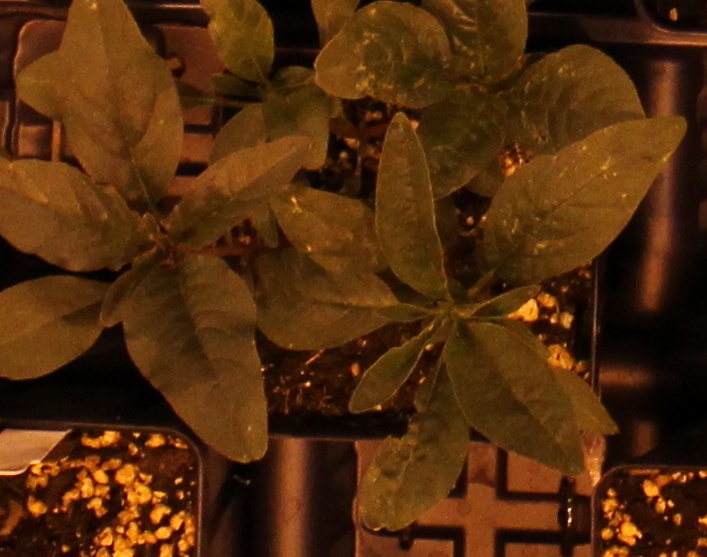
Label: Waterhemp